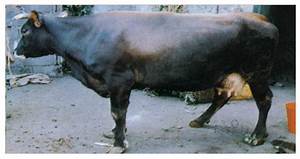
Label: mucca